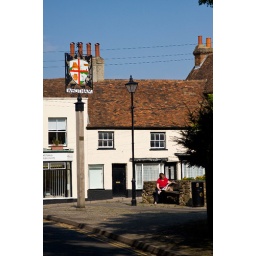
Jean reading the morning paper in Wrotham next to the Bishops house